Giovan Battista Ruoppolo

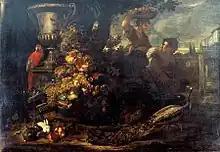

Giovan Battista Ruoppolo (1629–1693) was a Neapolitan painter of still-lifes.